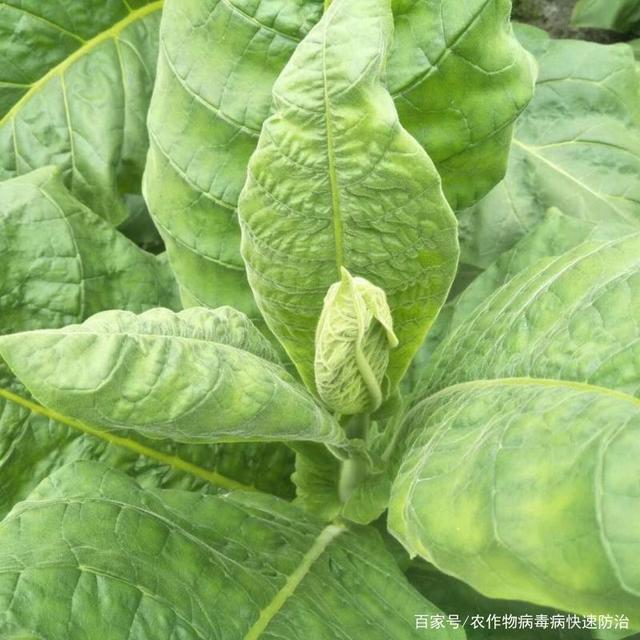
Plant: Tobacco
Disease: tobacco mosaic virus